Robin Lord Taylor

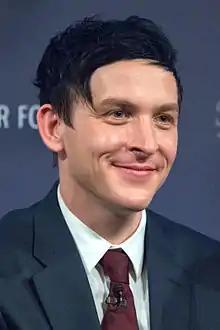
Taylor at PaleyFest in 2014

Taylor was cast as Oswald Cobblepot in February 2014. His performance as Cobblepot has been described by "Esquire" as a "standout performance of the first episode [...], disarming and multilayered", by "The Wall Street Journal" as "a passionate performance ... [that] steals the show", and as "spectacularly cast as the Penguin".